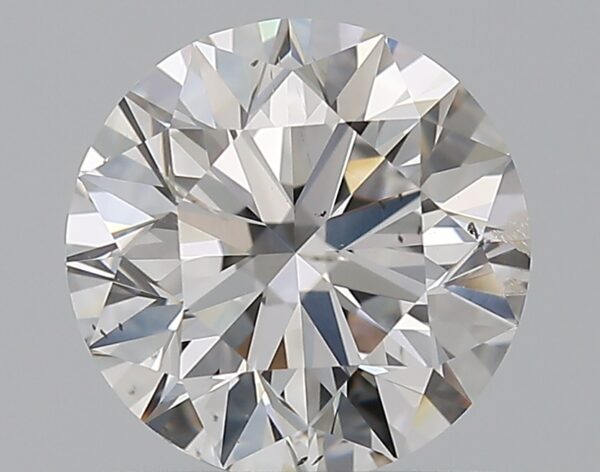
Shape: round
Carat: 1
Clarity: SI2
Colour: F
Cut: EX
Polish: EX
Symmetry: EX
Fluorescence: F
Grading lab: GIA
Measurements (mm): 6.35 x 6.38 x 3.98